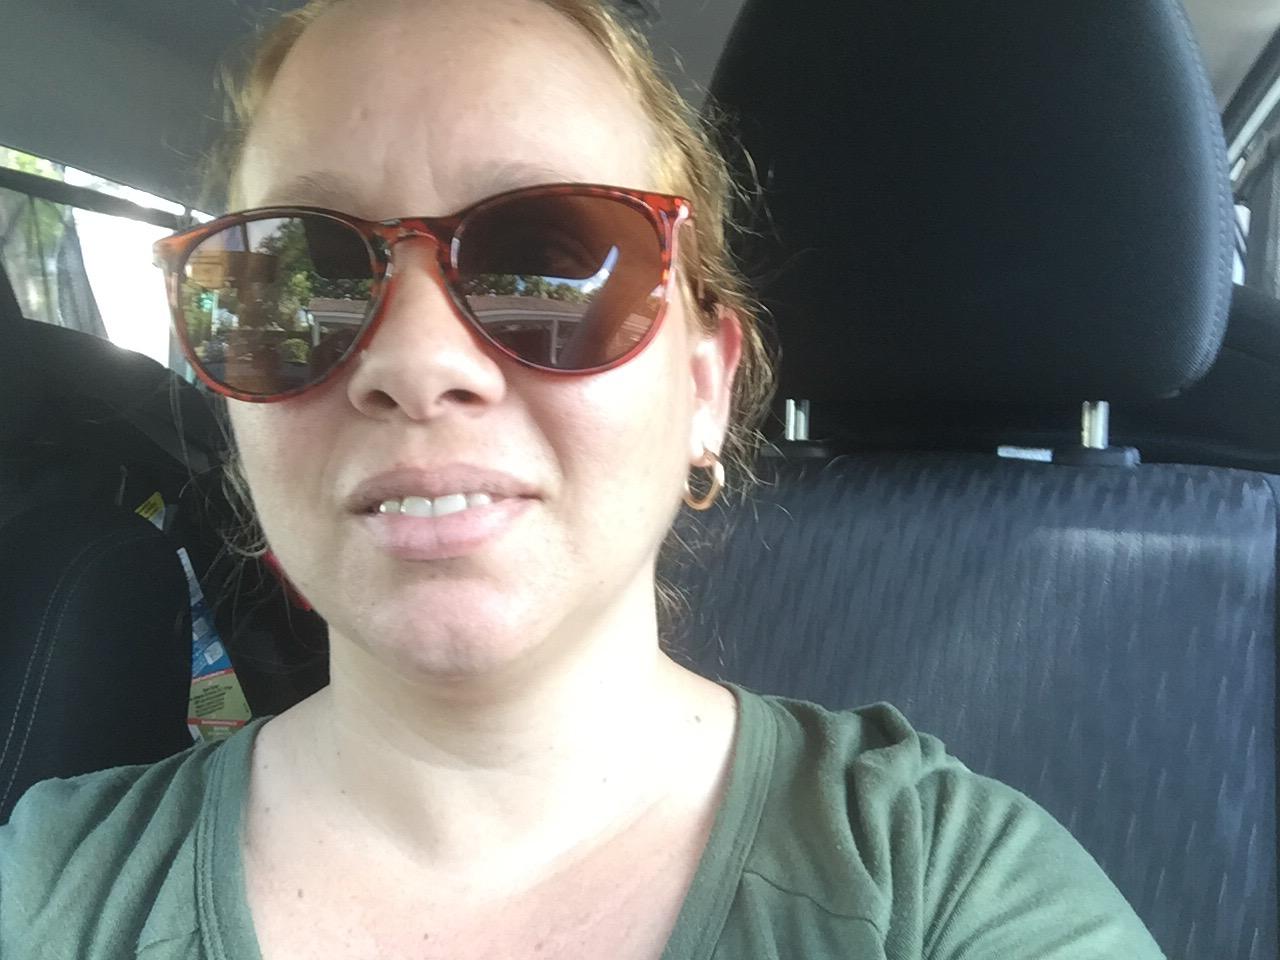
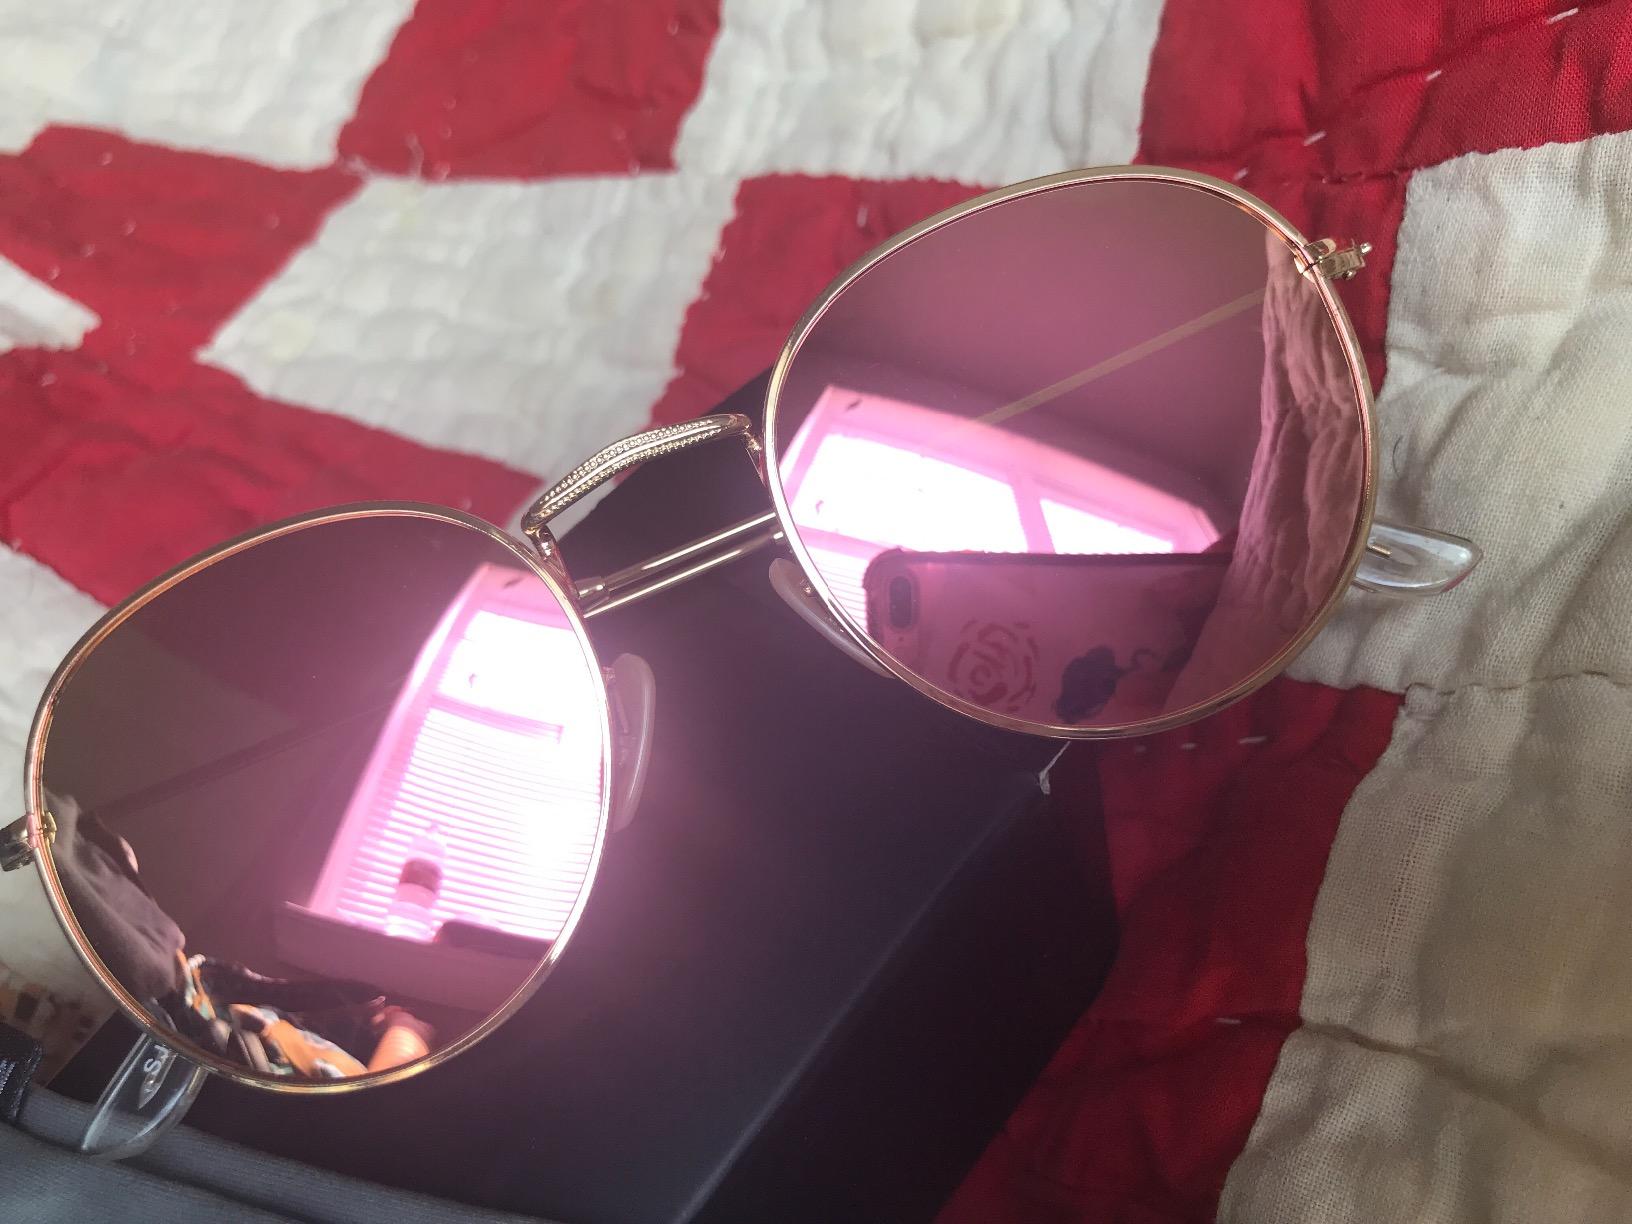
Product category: accessories_sunglasses
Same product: no